Automotive industry by country

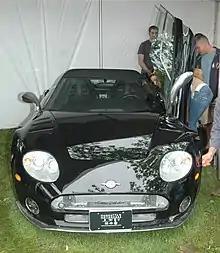
Spyker C8 in Amsterdam

Finland depends on imports of cars and other vehicles, it does however have its own (yet small) auto industry which includes the production of Valmet Automotive cars, Sisu trucks and buses/coaches of various producers. This has decreased from forty to around a few thousand since the end of the 20th century.